Patrick Pichette

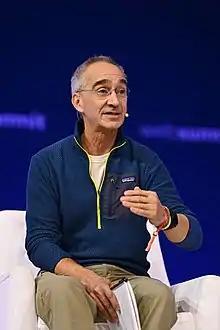
Pichette in 2022

Patrick Pichette (born 1962) is a Canadian business executive and venture capitalist who was the senior vice president and the chief financial officer of Google from 2008 until 2015. He then became a venture capital fund manager, and is a director for several companies and a foundation.